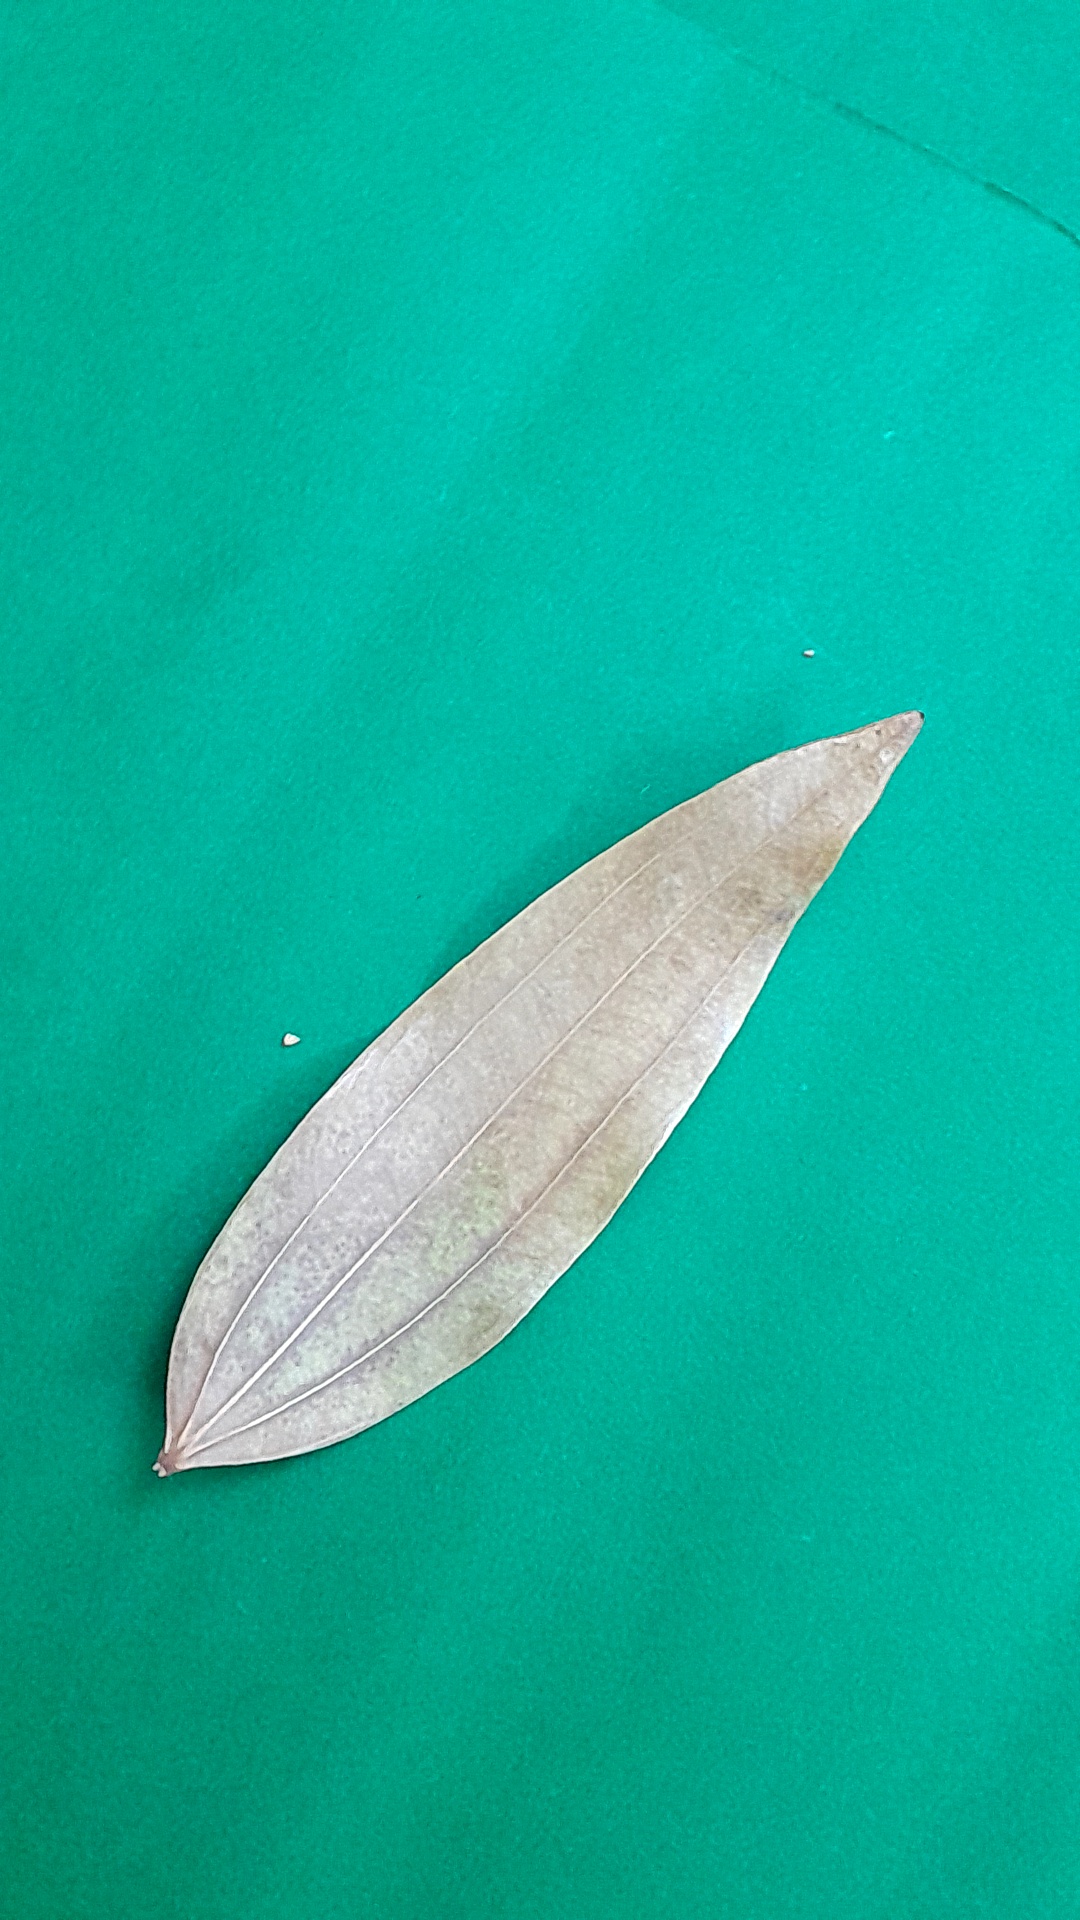
Label: Dry Leaf